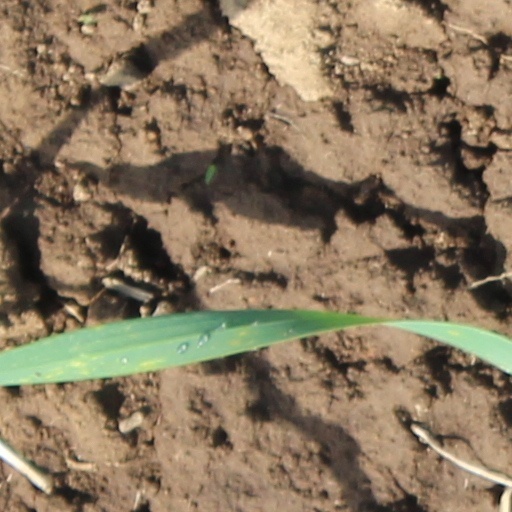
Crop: wheat